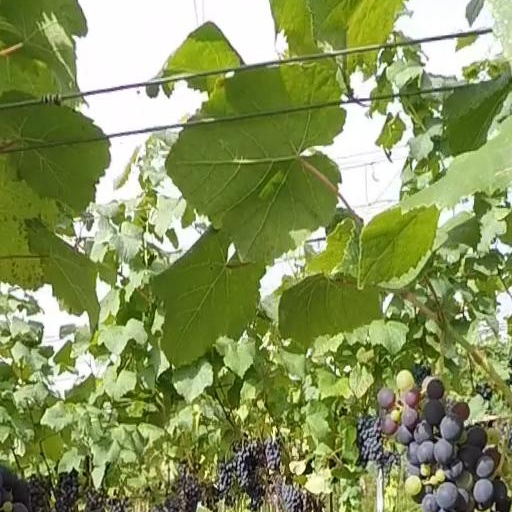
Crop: grape